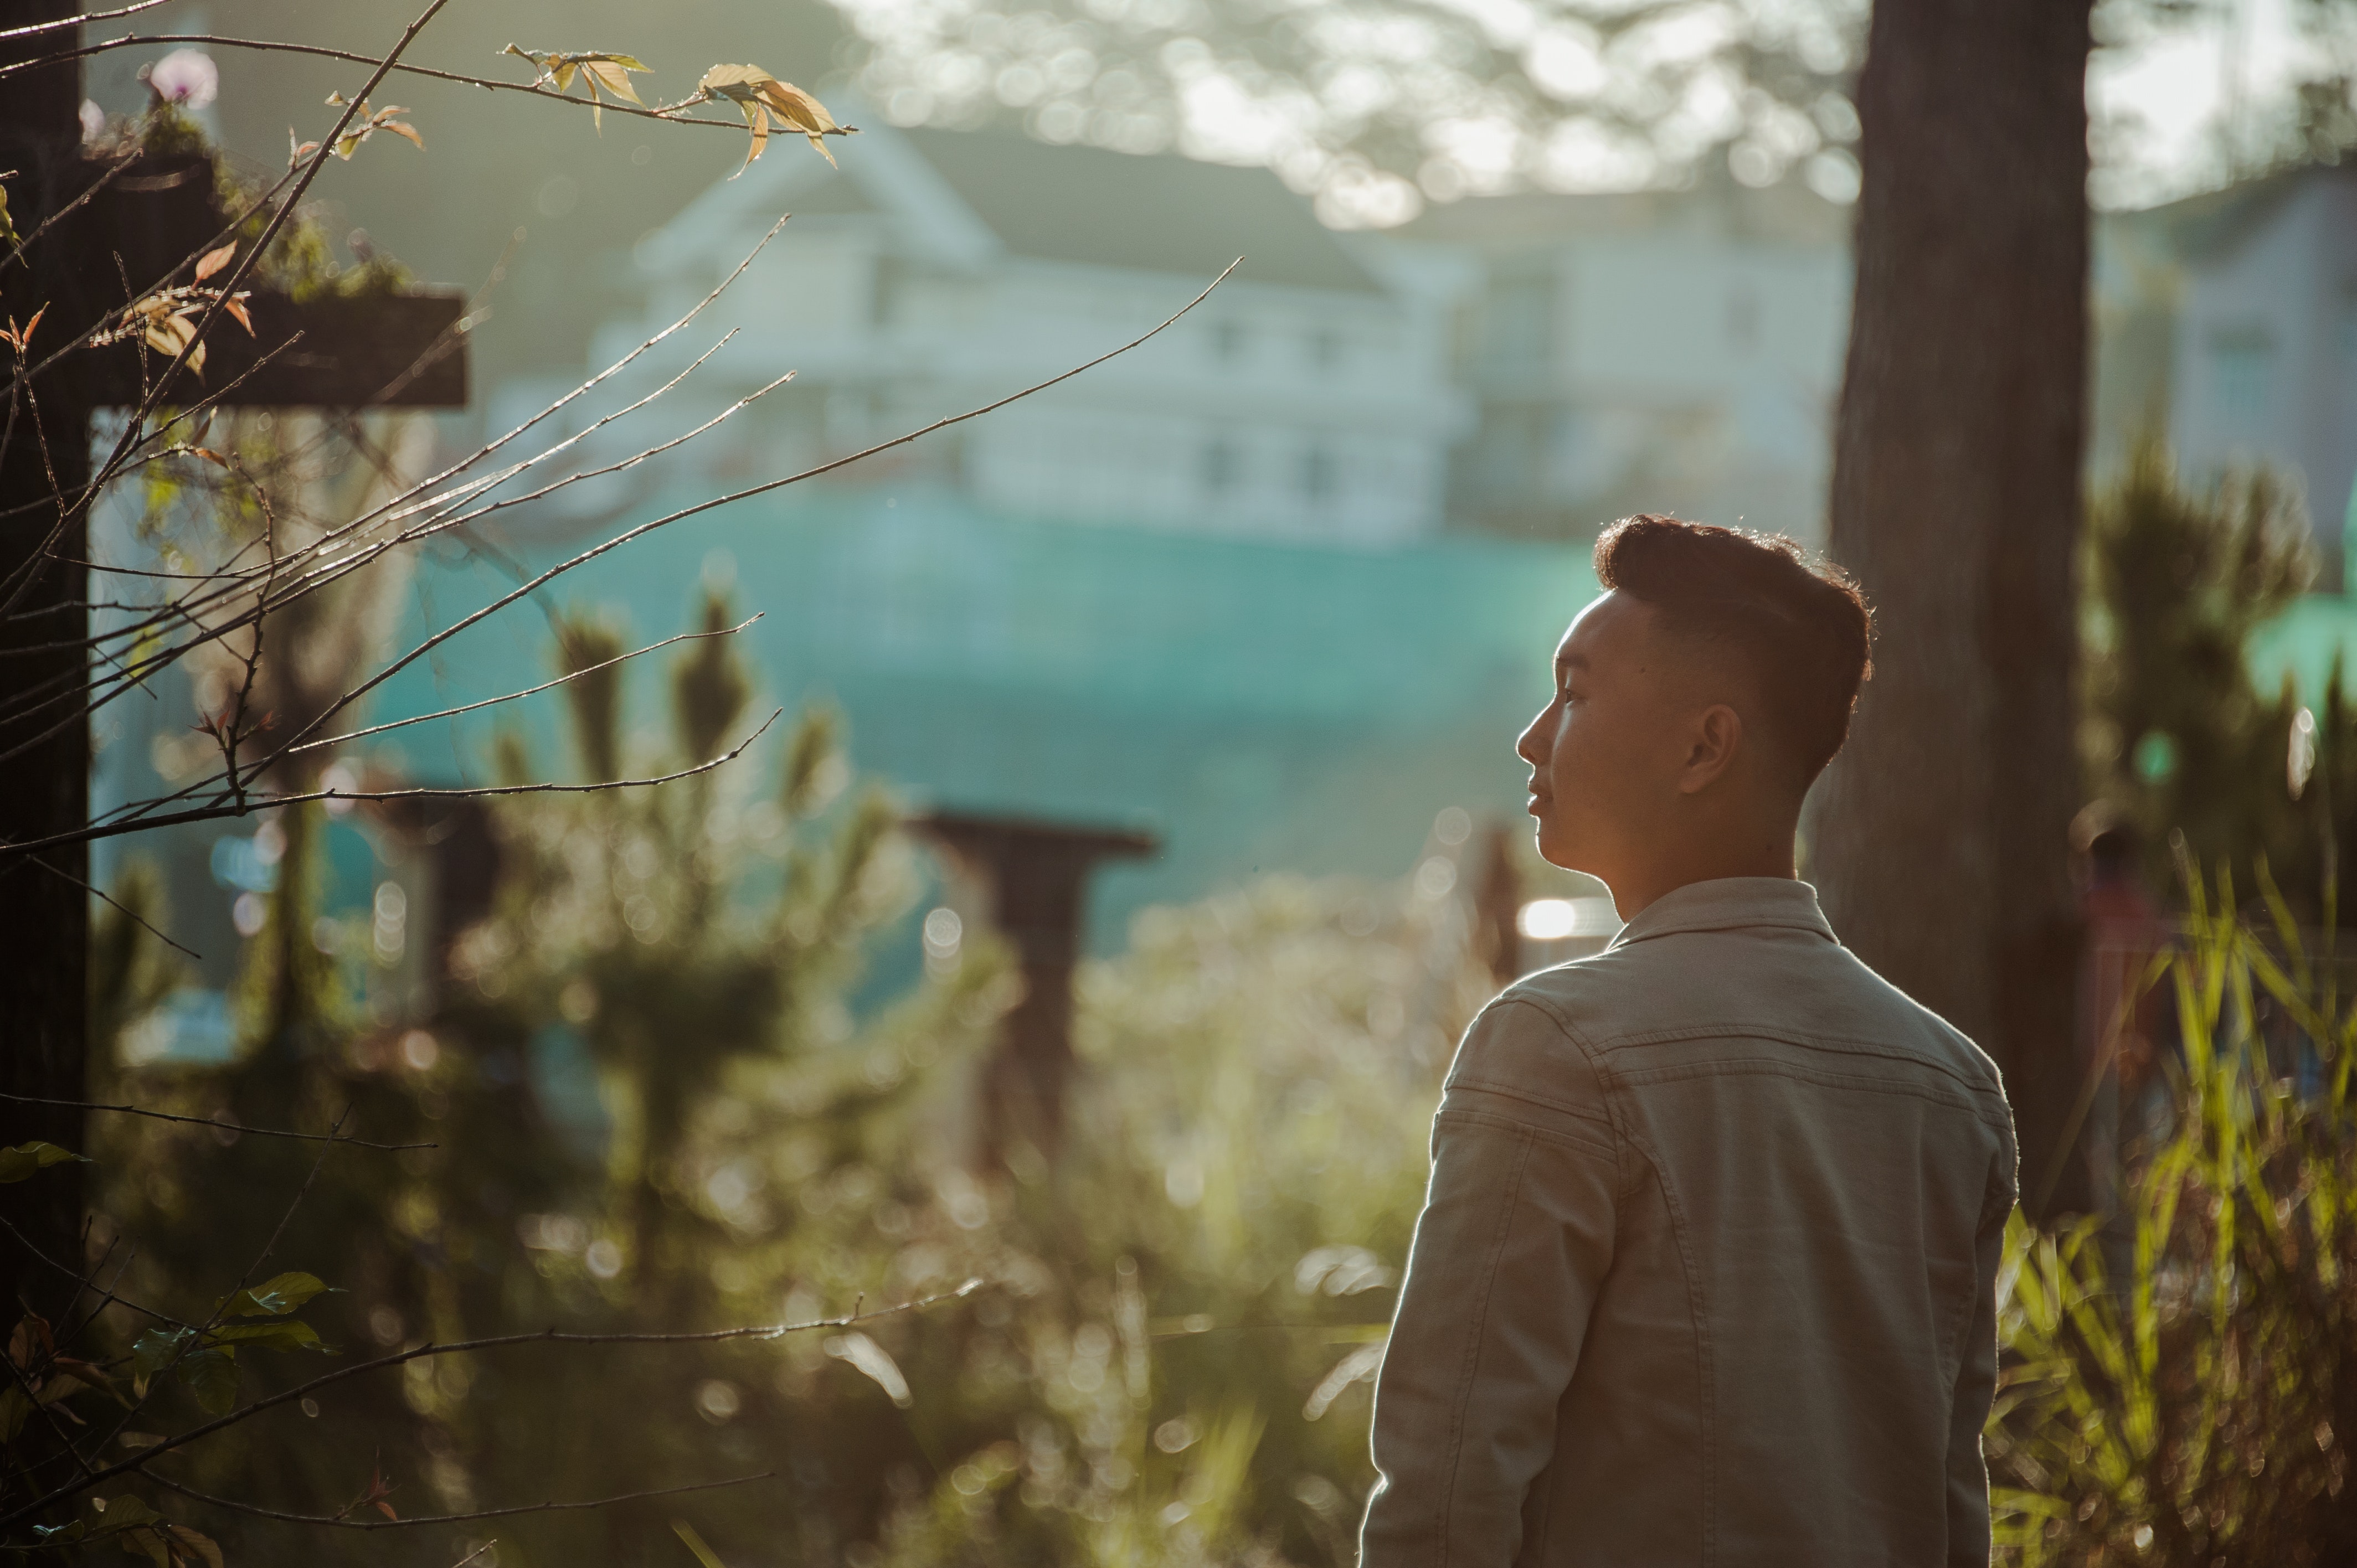
People in nature, spring, branch, photography, sunlight, tree, adaptation